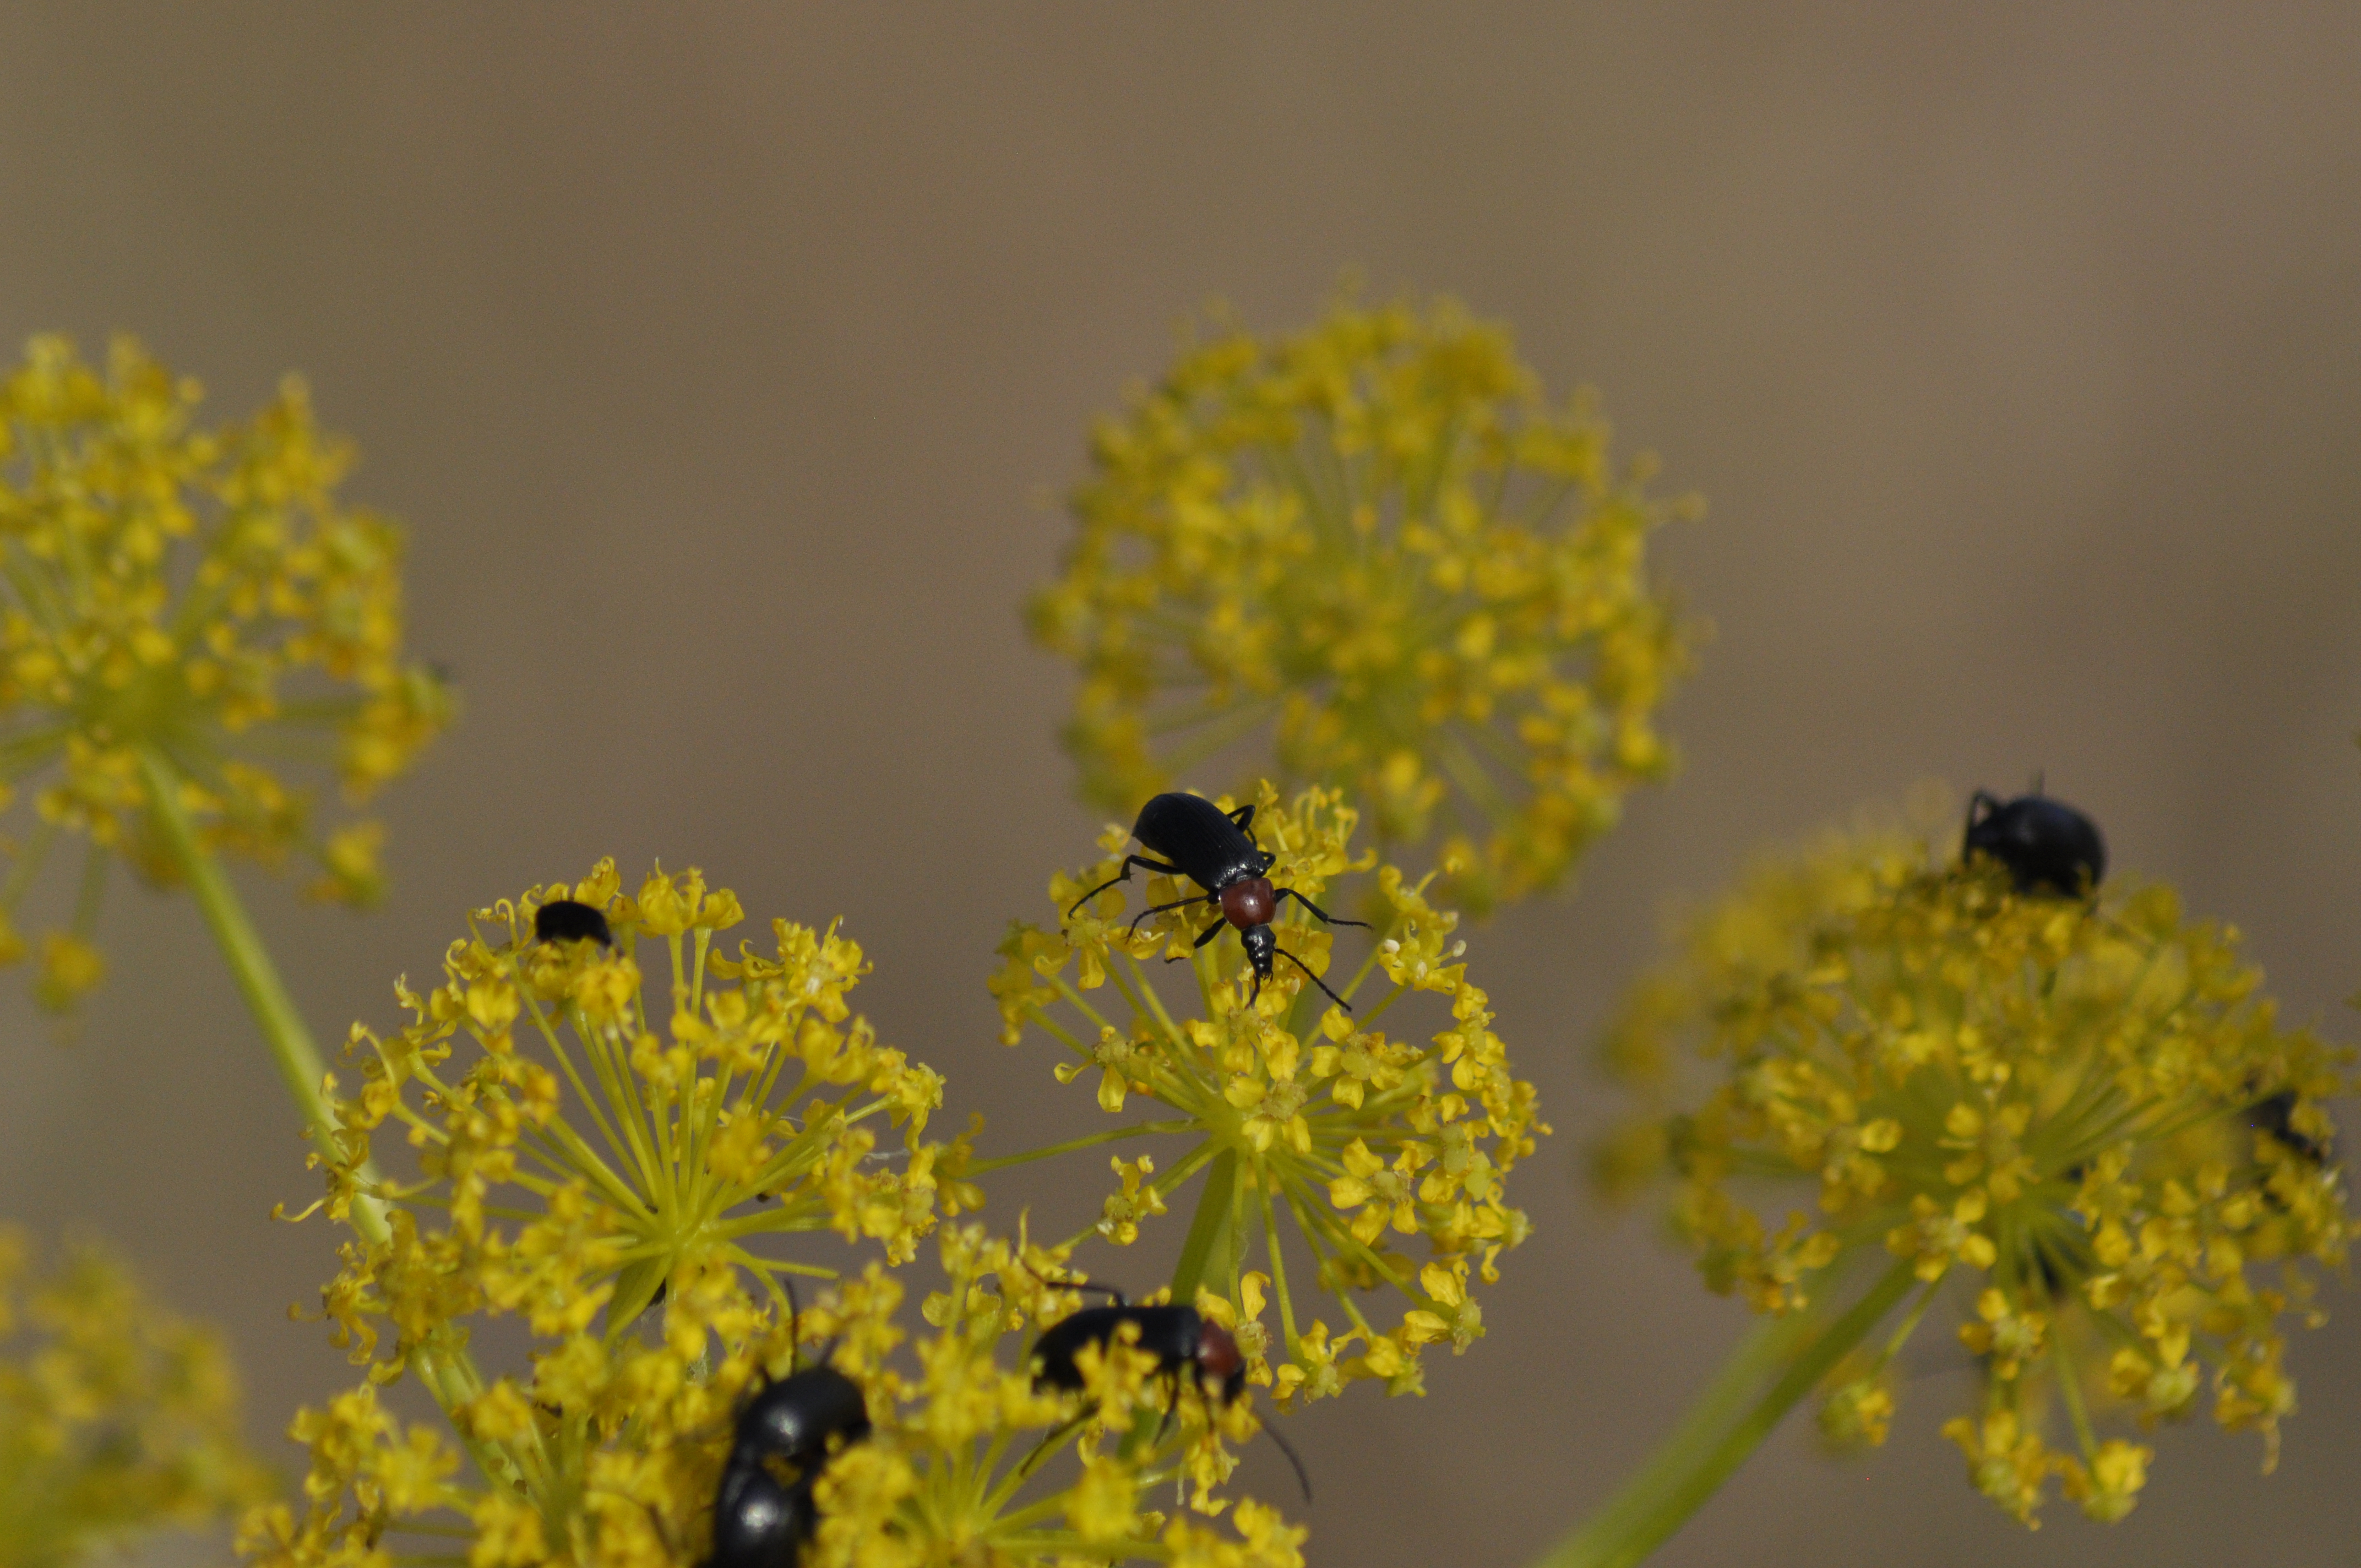
flower, plant, insect, pollinator, arthropod, petal, herbaceous plant, flowering plant, Pedicel, Forb, pest, honeybee, subshrub, macro photography, pollen, wildflower, membrane winged insect, herb, grass, daisy family, mustard and cabbage family, plant stem, perennial plant, parsley family, Heracleum plant, wildlife, twig, mustard